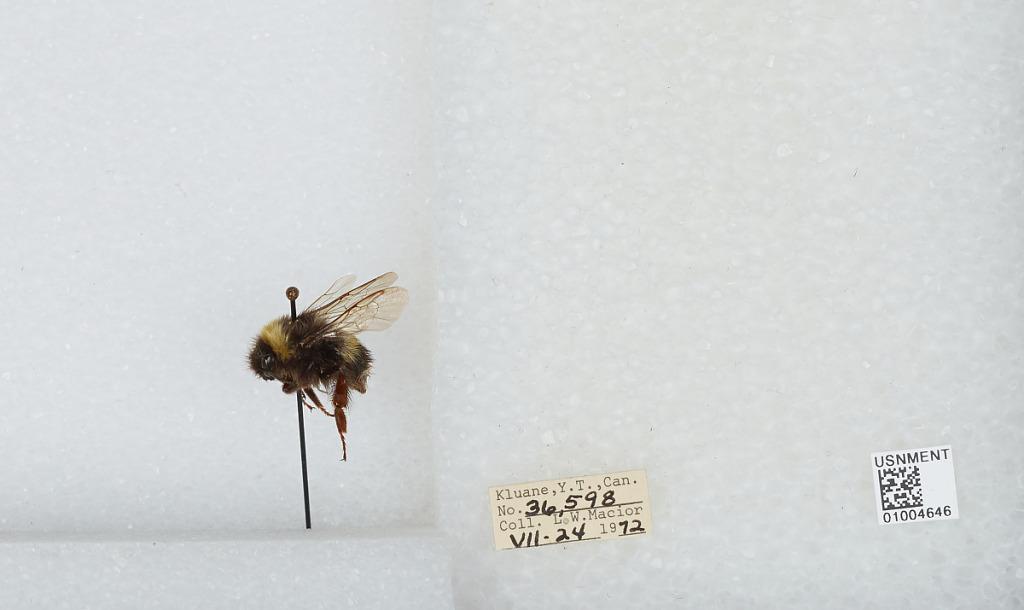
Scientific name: Bombus (Bombus) lucorum (Linnaeus)
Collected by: L. Macior
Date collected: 1972-7-24
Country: Canada
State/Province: Yukon Territory
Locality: Kluane
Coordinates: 60.75, -139.5